Tina Karol

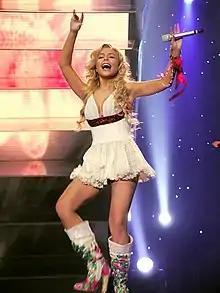
Karol performing at the Eurovision Song Contest, 2006

In 2006, Karol won at the casting for the Eurovision Song Contest 2006 with the song "I Am Your Queen" and therefore represented Ukraine at the event finishing 7th, scoring 145 points, with a revised version of the song entitled "Show Me Your Love". In 2006, Tina Karol released her debut album "", and another album entitled "", with some of the songs of the first album in Russian and Ukrainian. Also in 2006, she started studying by correspondence at the National Aviation University in Kyiv. In 2006, she also participated in the United Nations Unite for Children, Unite Against AIDS campaign against HIV/AIDS in Ukraine.